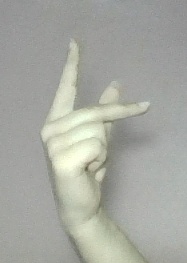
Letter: dha